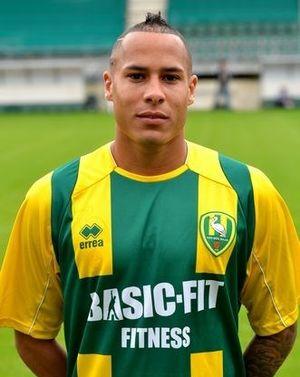
Tjaronn Inteff Chefren Chery, né le 4 juin 1988 à Enschede, est un footballeur néerlandais évoluant au poste de milieu relayeur au Maccabi Haïfa.